Shandon, Cork

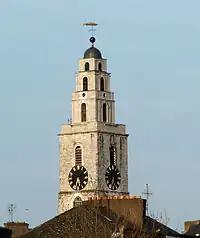
The clock tower of St Anne's church containing the Bells of Shandon

Shandon ( meaning "the old fort") is a district on the north-side of Cork city. Shandon lies north of the River Lee and North Gate Bridge, the northernmost point of the medieval city. Several landmarks of Cork's north-side are located in the area, including the bell tower of the Church of St Anne, the Cathedral of St Mary and St Anne, Saint Mary’s Dominican Church & Priory, and Firkin Crane Arts Centre.